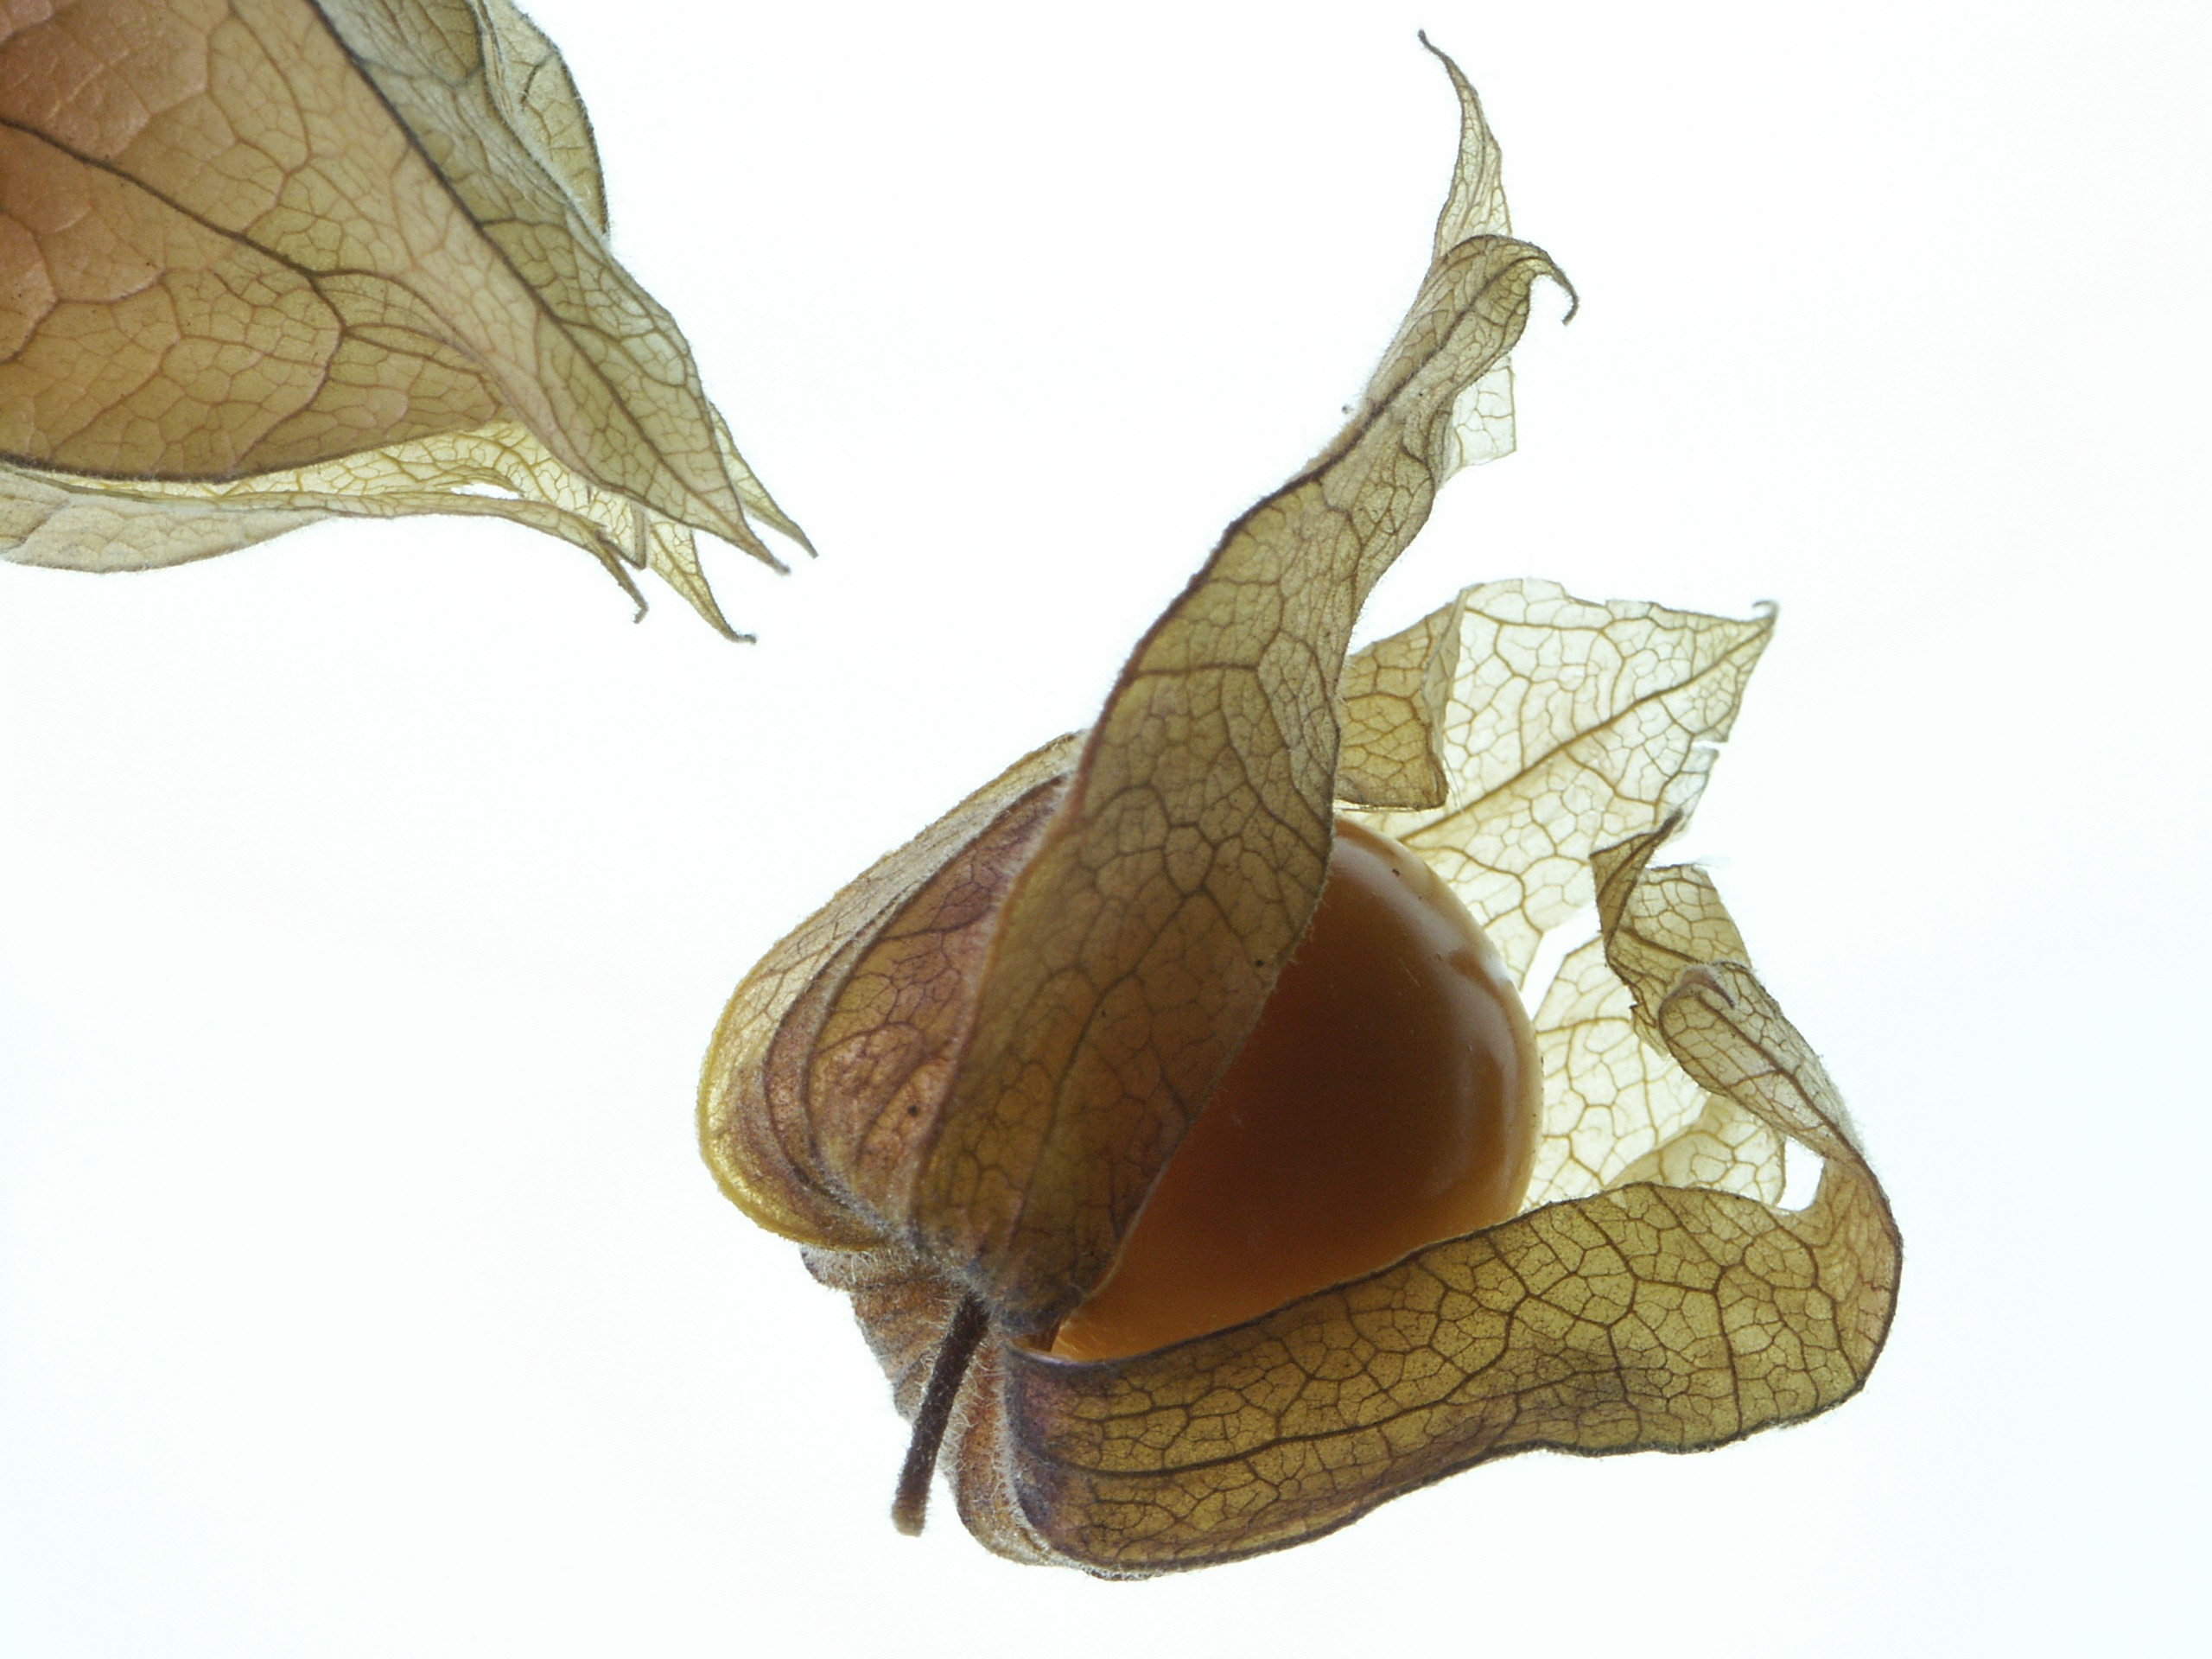
plant, fruit, leaf, flower, orange, food, produce, macro, brown, organ, physalis, flowering plant, land plant